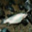
Label: trout